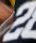
Number: 2